Govindrao Adik

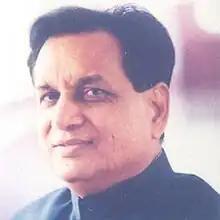

Govindrao Wamanrao Adik (4 January 1939 – 7 June 2015) was an Indian politician. He was a member of the Nationalist Congress Party and served as a Member of Parliament in the Rajya Sabha. He began his political career as a Member of the Legislative Assembly (MLA) and he is brother of Adv. Ramrao Adik 3rd Deputy Chief Minister of Maharashtra.